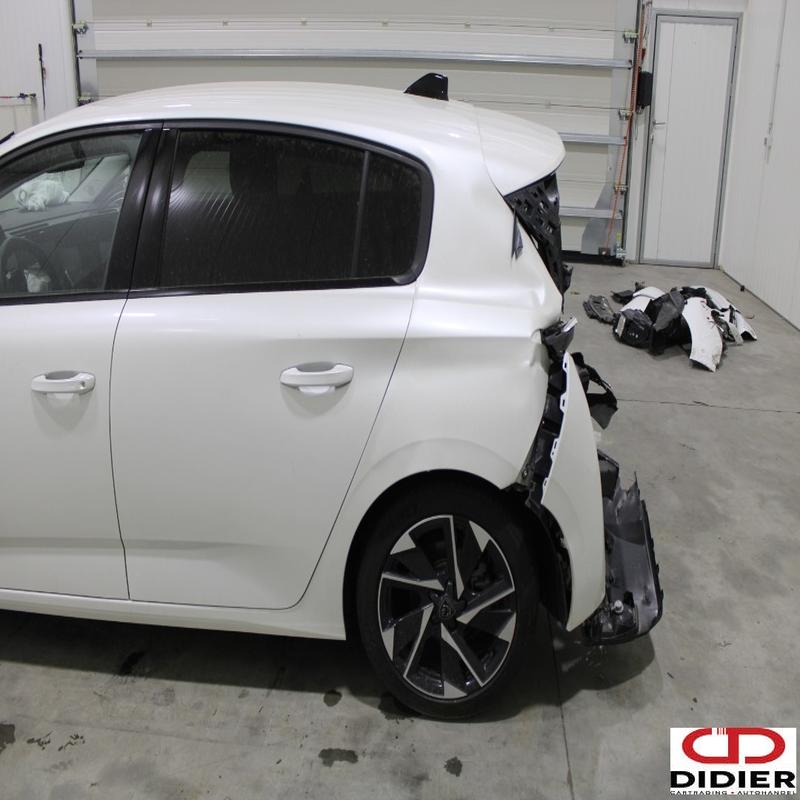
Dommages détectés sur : aile arrière gauche, pare-brise arrière, malle, pare-choc arrière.
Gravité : majeur